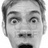
Emotion: surprise